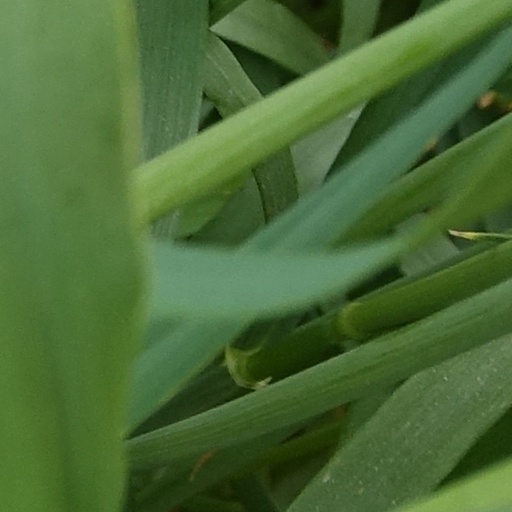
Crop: wheat